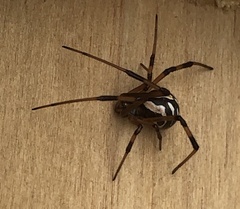
Species: Lactrodectus_hesperus